ImpressPages

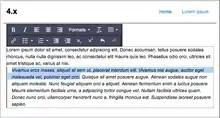
ImpressPages 4.0 Inline editing

Pages are edited in a WYSIWYG way. By browsing through the website users can edit content by clicking on the inserted fields.